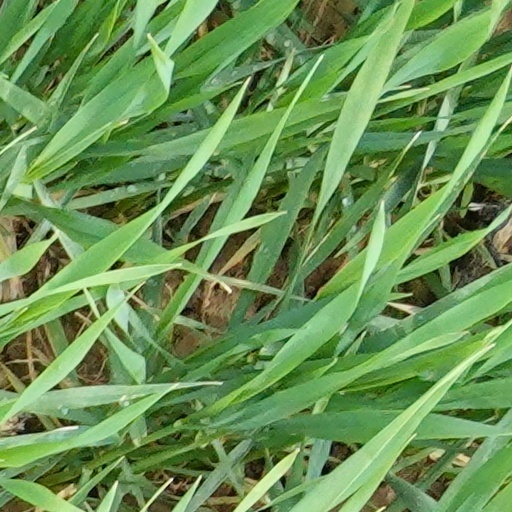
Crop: wheat